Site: saxony
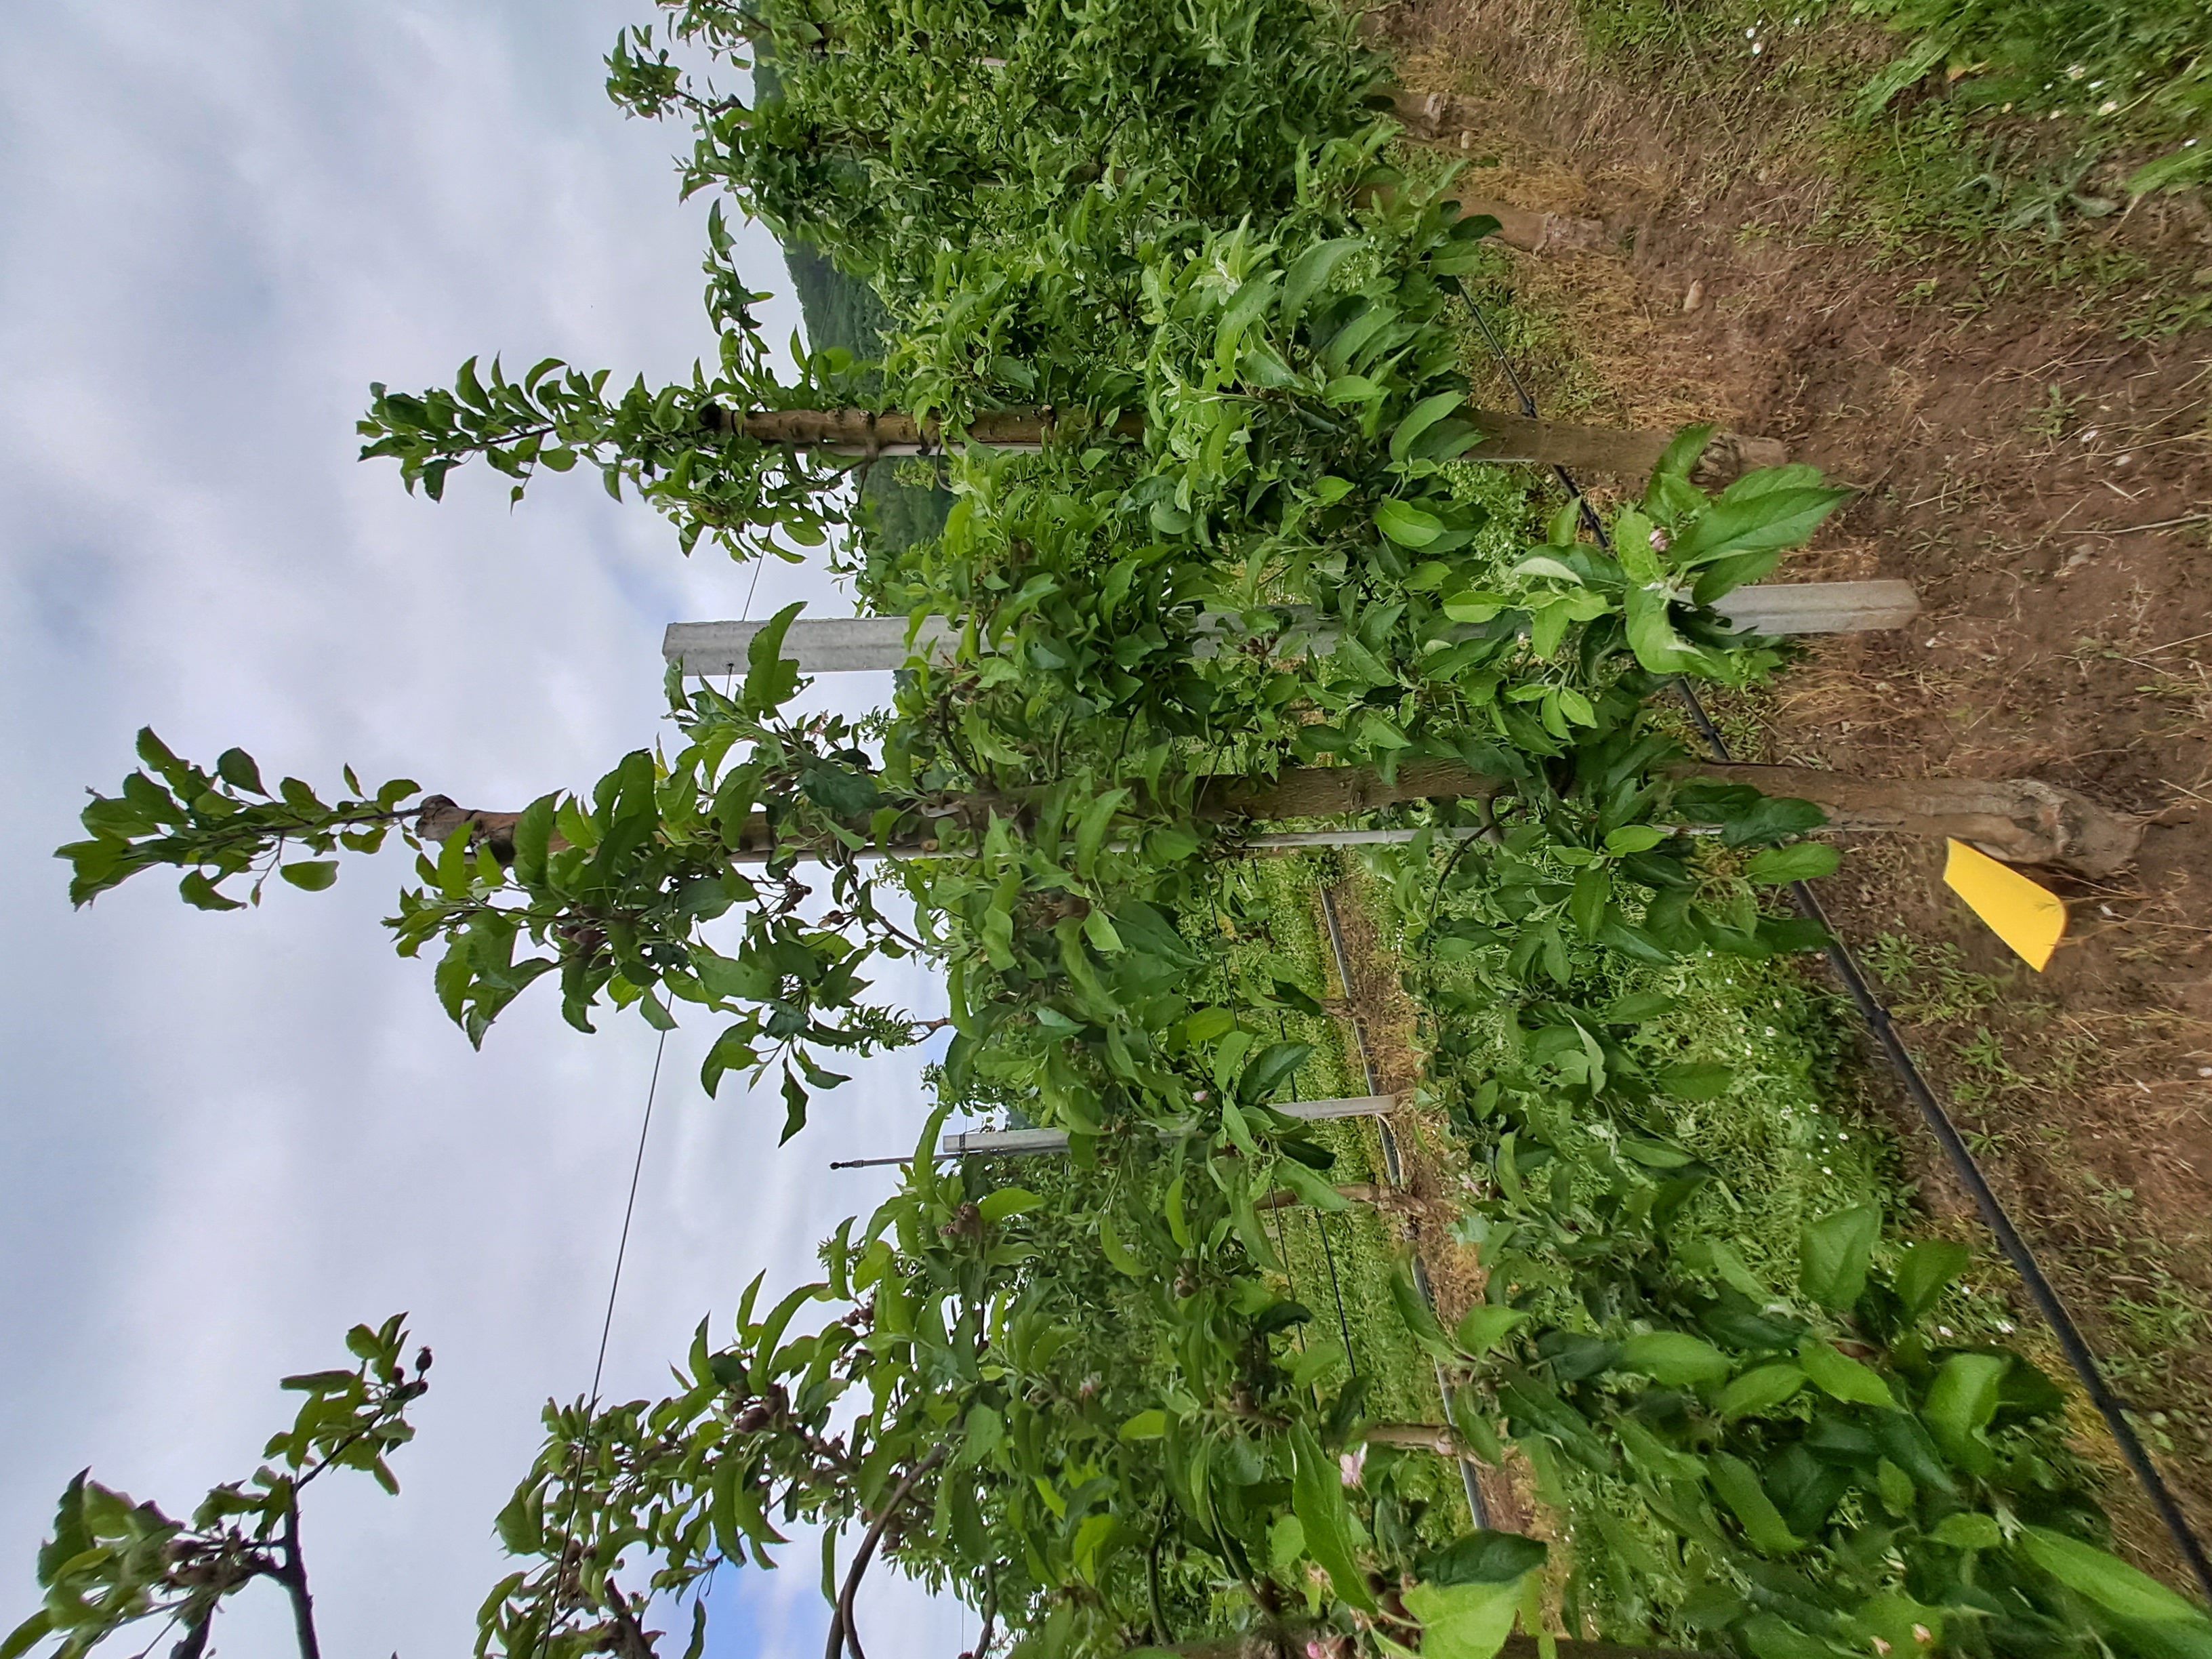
Growth stage (BBCH 71/72): Development of fruit